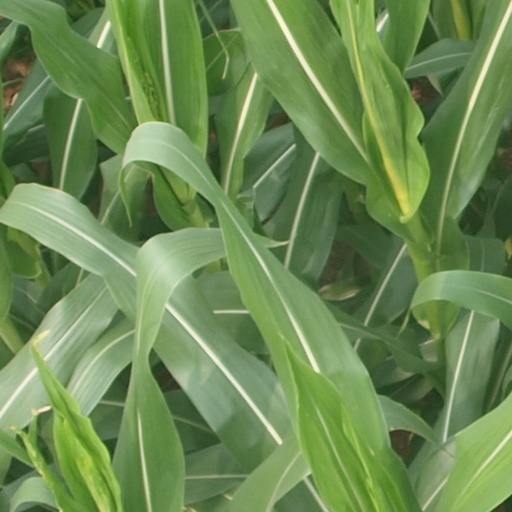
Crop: maize; corn